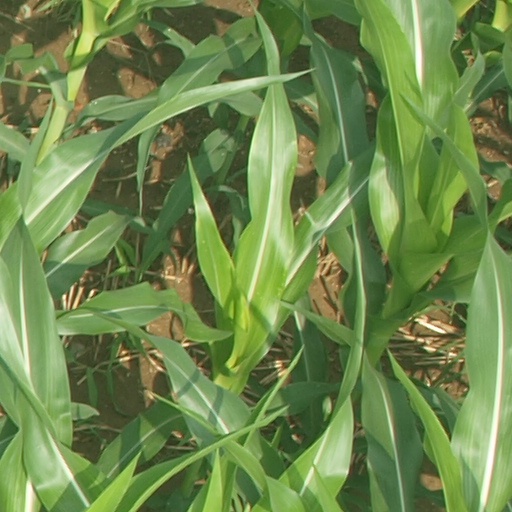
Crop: maize; corn